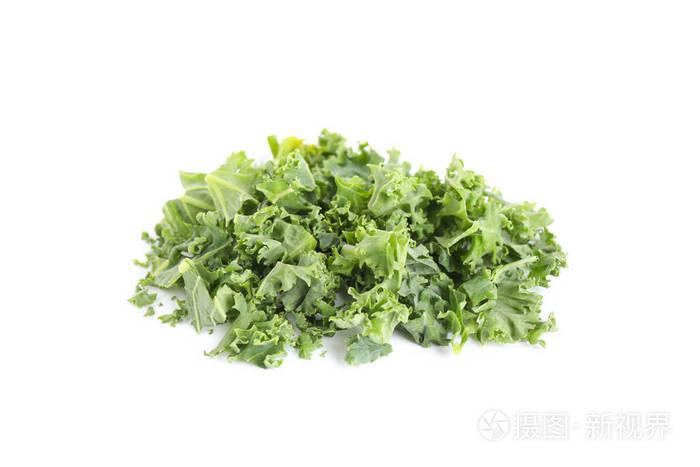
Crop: unknown
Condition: cabbage